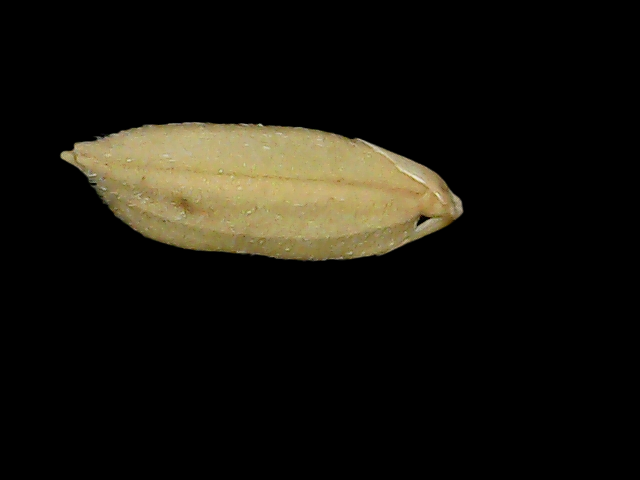
Rice variety: Bd52